Vicente Rovea

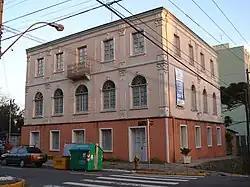
Building that housed Vicente Rovea's residence and shop. It is currently the Municipal Historical Archive.

On January 25, 1910, he left the government for health treatment, and Tancredo Appio Feijó took over as interim governor. However, he would only return to effective government on December 1, 1911, with the resignation of Feijó, handing over the post on August 12, 1912, to José Pena de Moraes, whom Rovea had appointed vice-intendent when he reassigned in 1911. On May 8, 1912, he was promoted to Lieutenant Colonel-Commander of the General Staff of the 97th Infantry Battalion of the National Guard, a corporation of which he had been an officer for many years. His administration was notable for being the beginning of a process of consolidation of power of Italian descendants, since, until that moment, the Intendency had been regularly handed over to agents of Luso-Brazilian origin. Vicente was praised for being able to pacify the situation after many years of intense agitation, actively collaborating "in the definitive consolidation of local politics, which resulted in the congruence of the Caxias family". He received, however, criticism in the press of the time for the high taxes levied and the large increase in public debt.